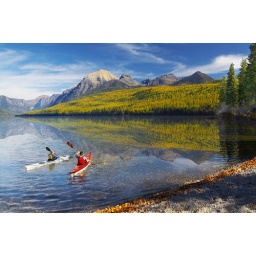
Fall season in Glacier Park Montana with mountain scene, Bowman lake and two kayakers.